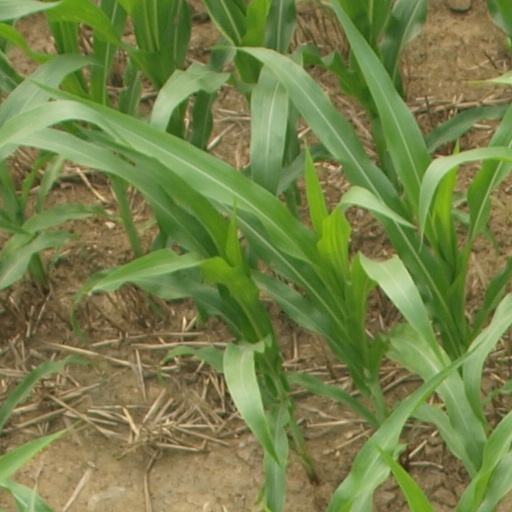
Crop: maize; corn